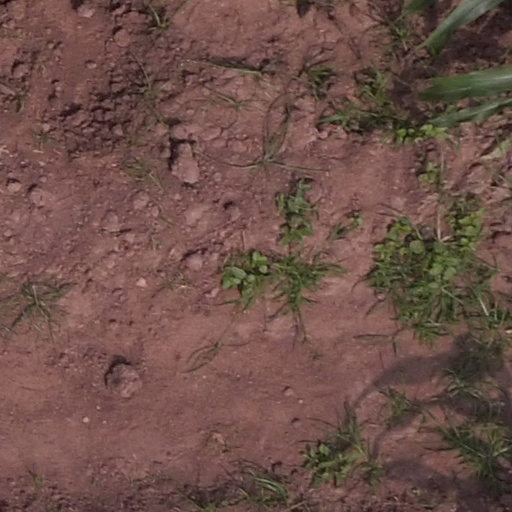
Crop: maize; corn